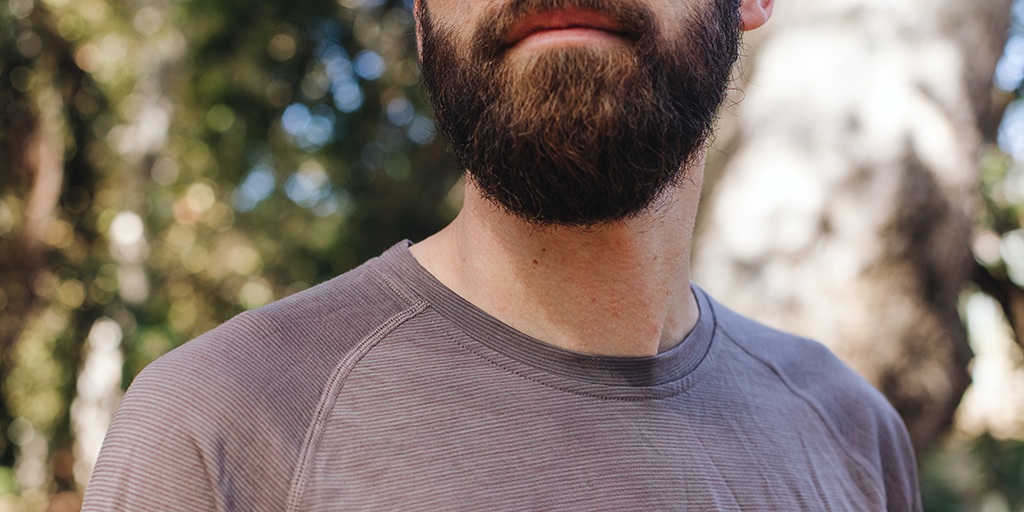
Gender: men